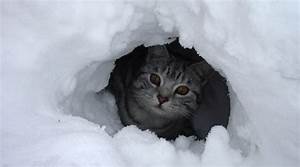
Label: gatto